Óscar Alberto Pérez

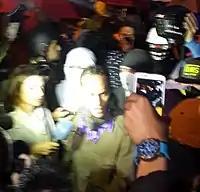
Pérez at an opposition march in Altamira on 13 July 2017

On 7 July 2017, Venezuelan authorities arrested three citizens on Caracas' streets who were allegedly linked to Pérez. A week later on 13 July, Pérez appeared at a protest in Altamira, denouncing colectivo confrontations with the National Assembly and stating that the Bolivarian government knew who was responsible for the attacks. He also shared his support for the Venezuelan National Consultation, 2017 and stated that he would continue his plans, explaining that a "Zero Hour" is to occur on 18 July while calling for all Venezuelans to protest that day to a point of no return, saying "it's time for this narco-government to collapse".